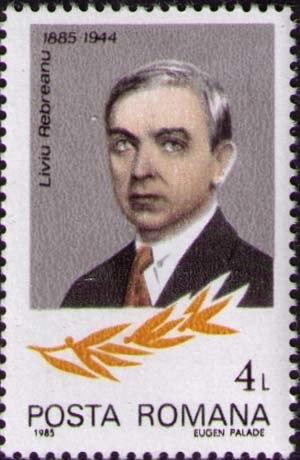
Liviu Rebreanu, né le 27 novembre 1885 à Târlișua et mort le 1ᵉʳ septembre 1944 à Valea Mare, est un écrivain, dramaturge et journaliste roumain.